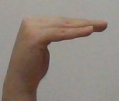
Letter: haa